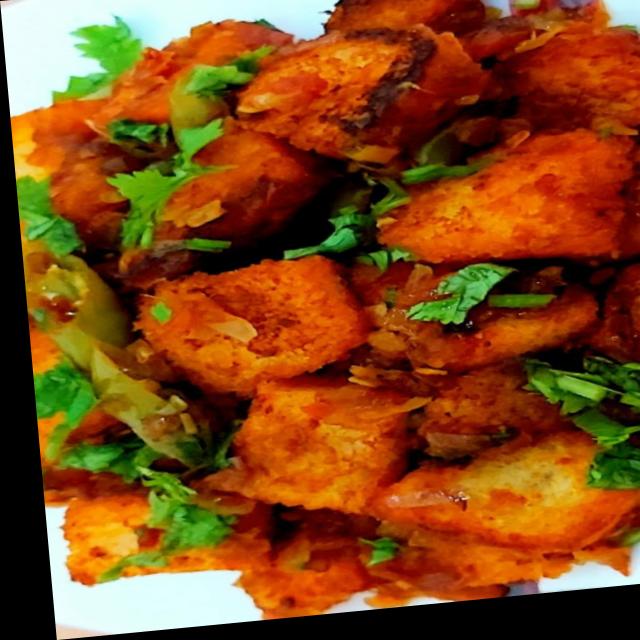
Dish: aloo_masala